Biddeford, Maine

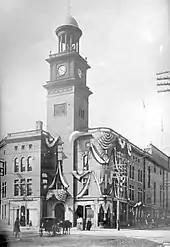
Town hall

The first European to settle at Biddeford was physician Richard Vines in the winter of 1616–1617 at Winter Harbor, as he called Biddeford Pool. This 1616 landing by a European antedates the "Mayflower" landing in Plymouth, Massachusetts, (located 100 miles to the south) by about four years, a fact overlooked in much of New England lore. In 1630, the Plymouth Company granted the land south of the River Swanckadocke to Dr. Vines and John Oldham. In 1653, the town included both sides of the river, and was incorporated by the Massachusetts General Court as Saco.